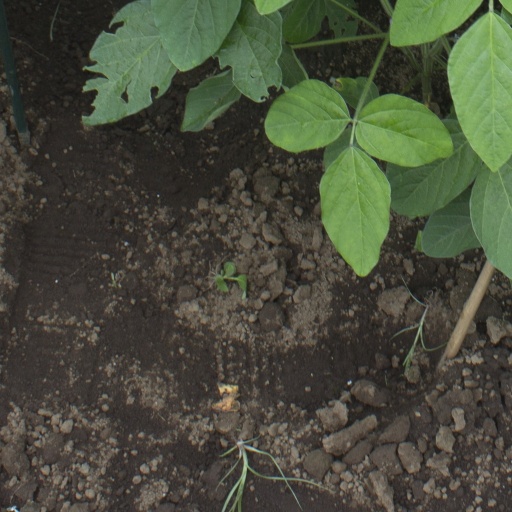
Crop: soybean